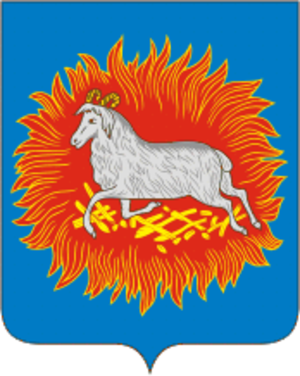
Le raïon Kargopolski est une subdivision de l'oblast d'Arkhangelsk, dans la fédération de Russie. Son centre administratif est la ville de Kargopol.